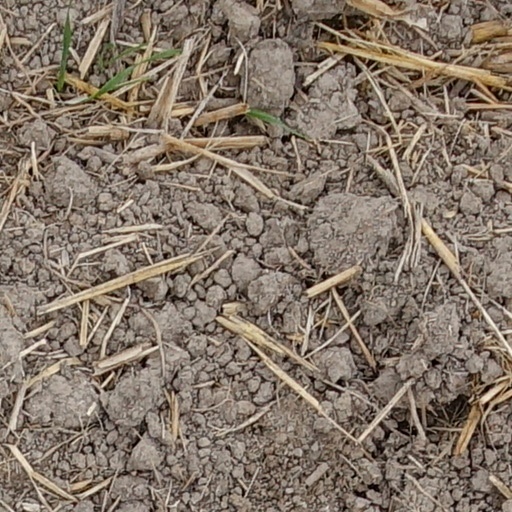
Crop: wheat